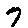
Label: 7